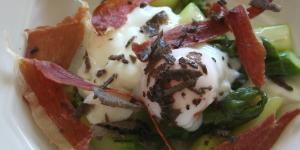
ensalada de esparragos y jamon